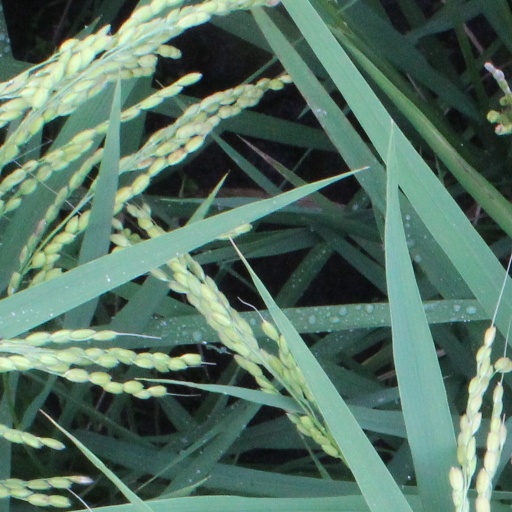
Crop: rice